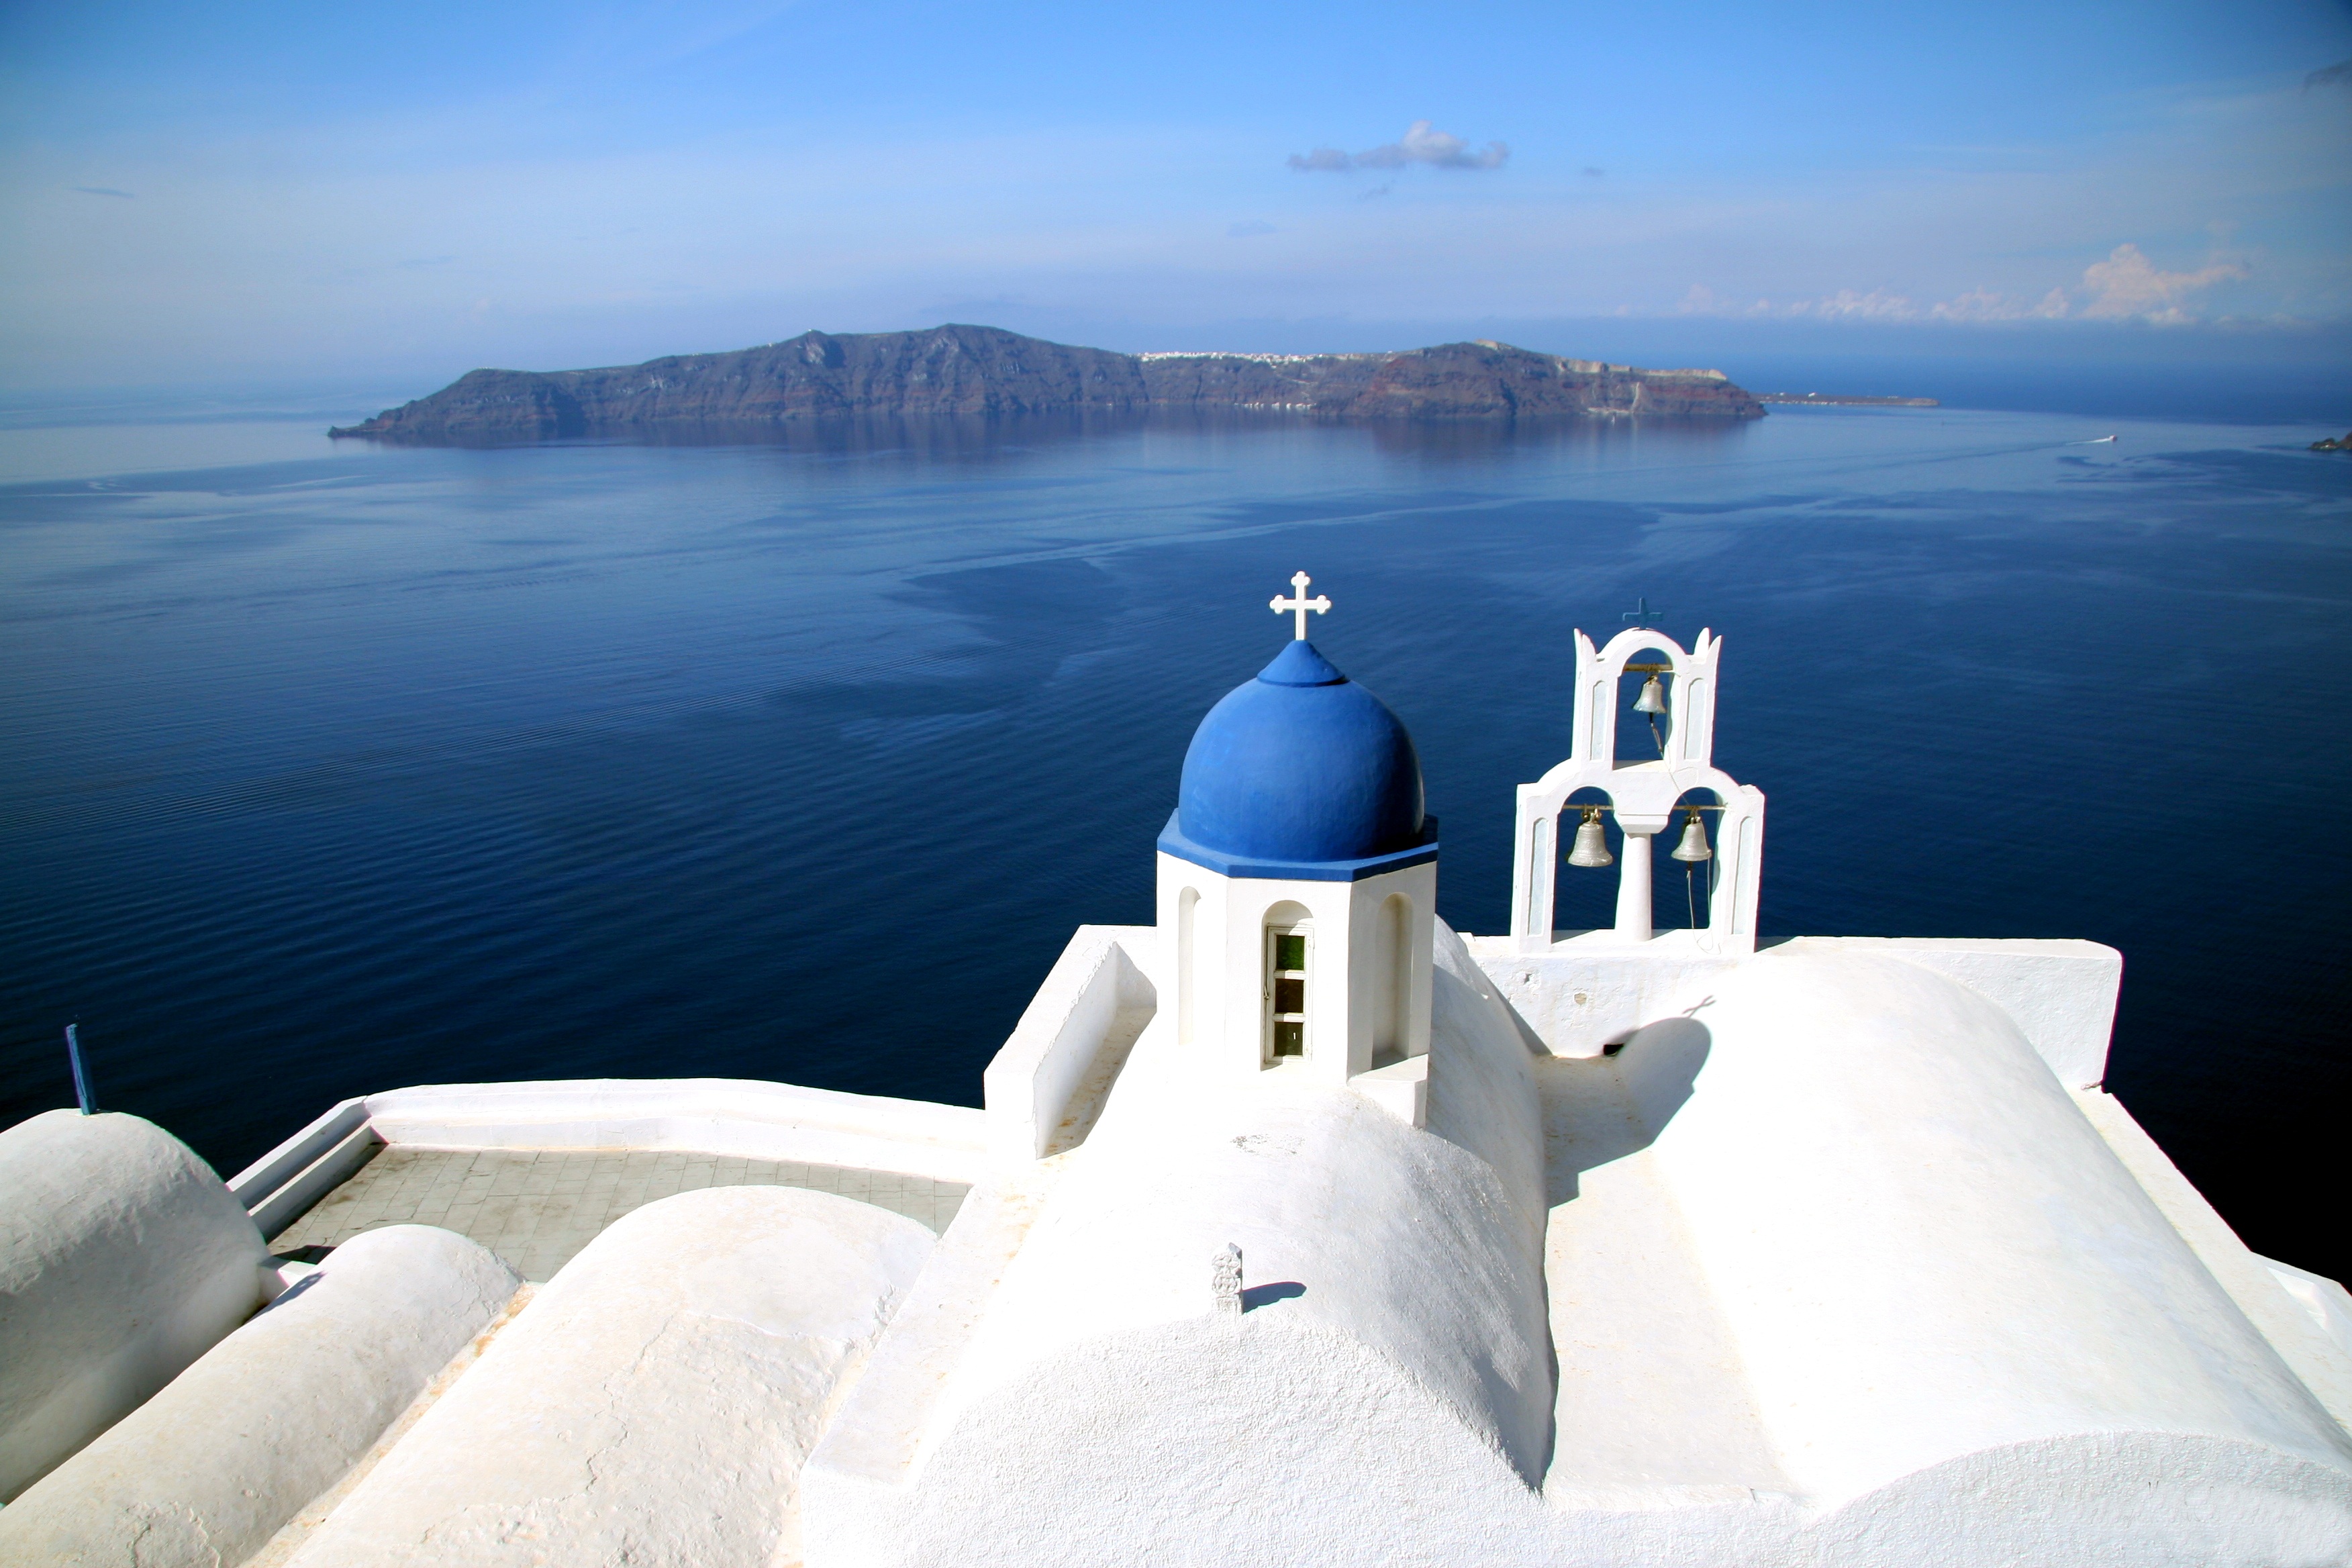
sea, boat, vehicle, yacht, arctic, santorini, boating, caldera, watercraft, passenger ship, greek island